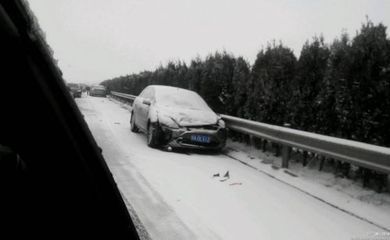
Weather: snow or frosty